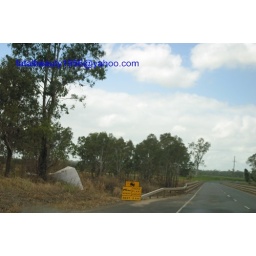
this is a water tank near the road